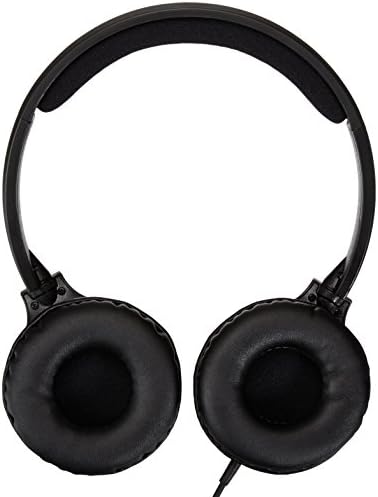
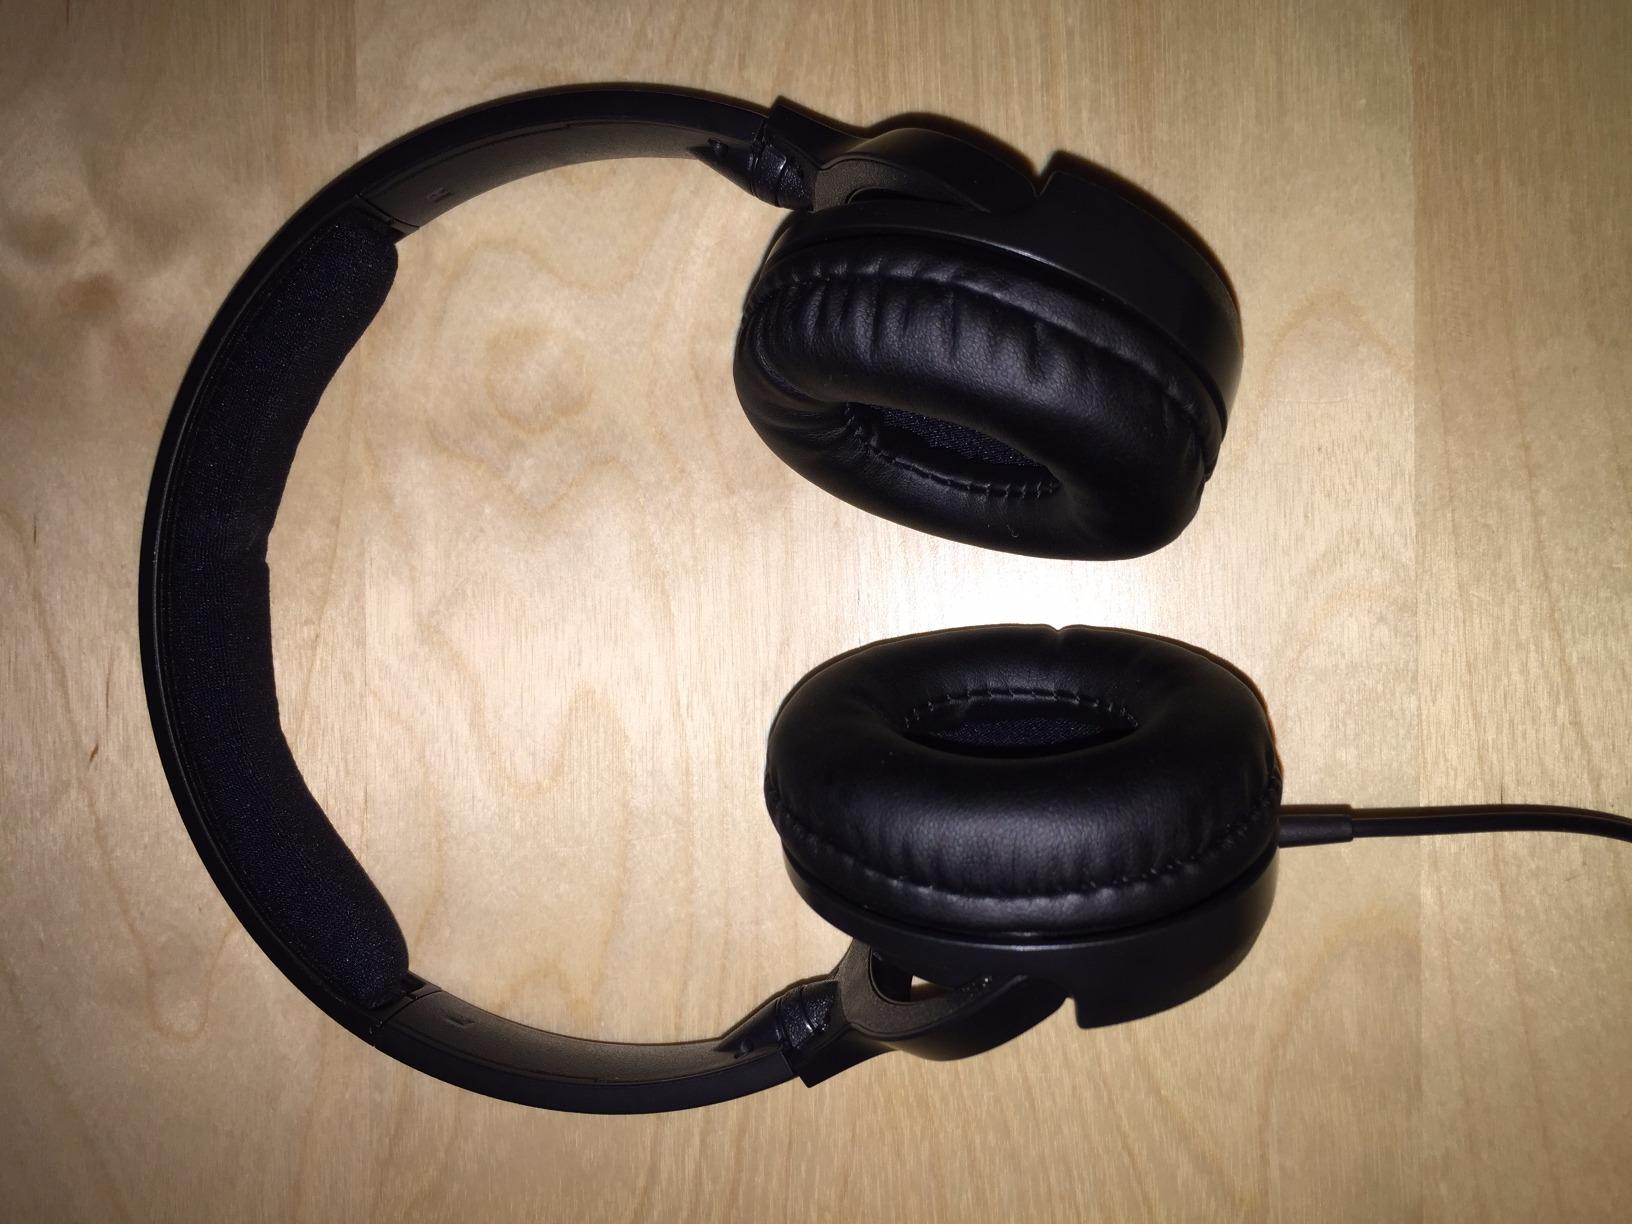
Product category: headphones
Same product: yes